Abumi (stirrup)

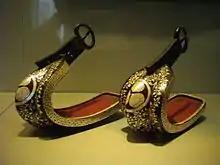
Antique Edo period Japanese (samurai) "abumi" (stirrup)

, Japanese stirrups, were used in Japan as early as the 5th century, and were a necessary component along with the Japanese saddle (kura) for the use of horses in warfare. Abumi became the type of stirrup used by the samurai class of feudal Japan.